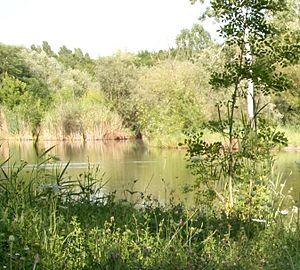
Le jardin botanique de Chişinău n'est pas le premier de ce type dans la capitale moldave : l'Université en avait un de 76 ha, détruit pendant la Seconde Guerre mondiale puis rouvert le 1ᵉʳ septembre 1950 par les botanistes V. Andreev, T. Gheiderman, A. Negru et V. Rabin. Le quartier où il se trouvait, au nord de la capitale, près de la rivière Durlești, est devenu une banlieue de HLM, mais porte toujours le nom de « Botanica ».